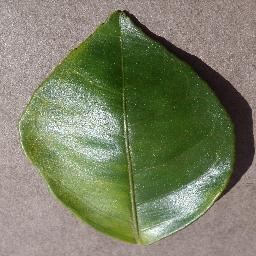
Label: Orange___Haunglongbing_(Citrus_greening)